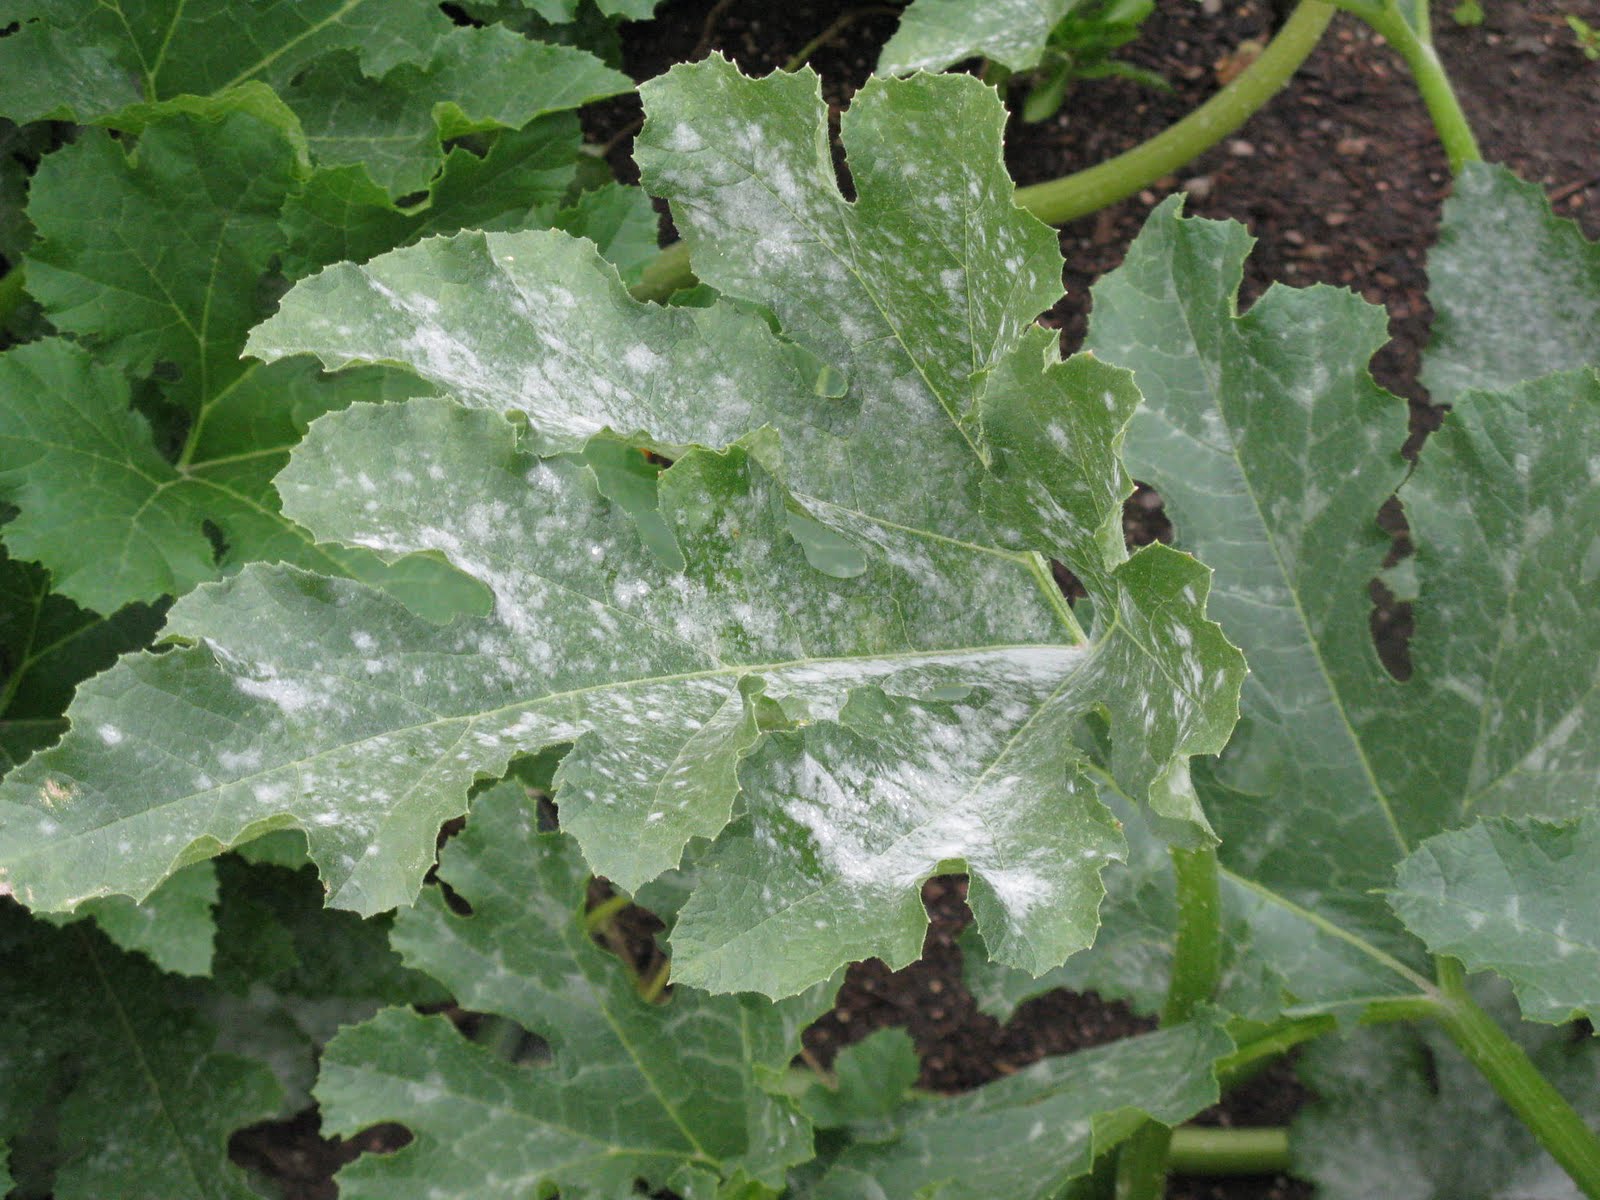
Labels: Squash Powdery mildew leaf